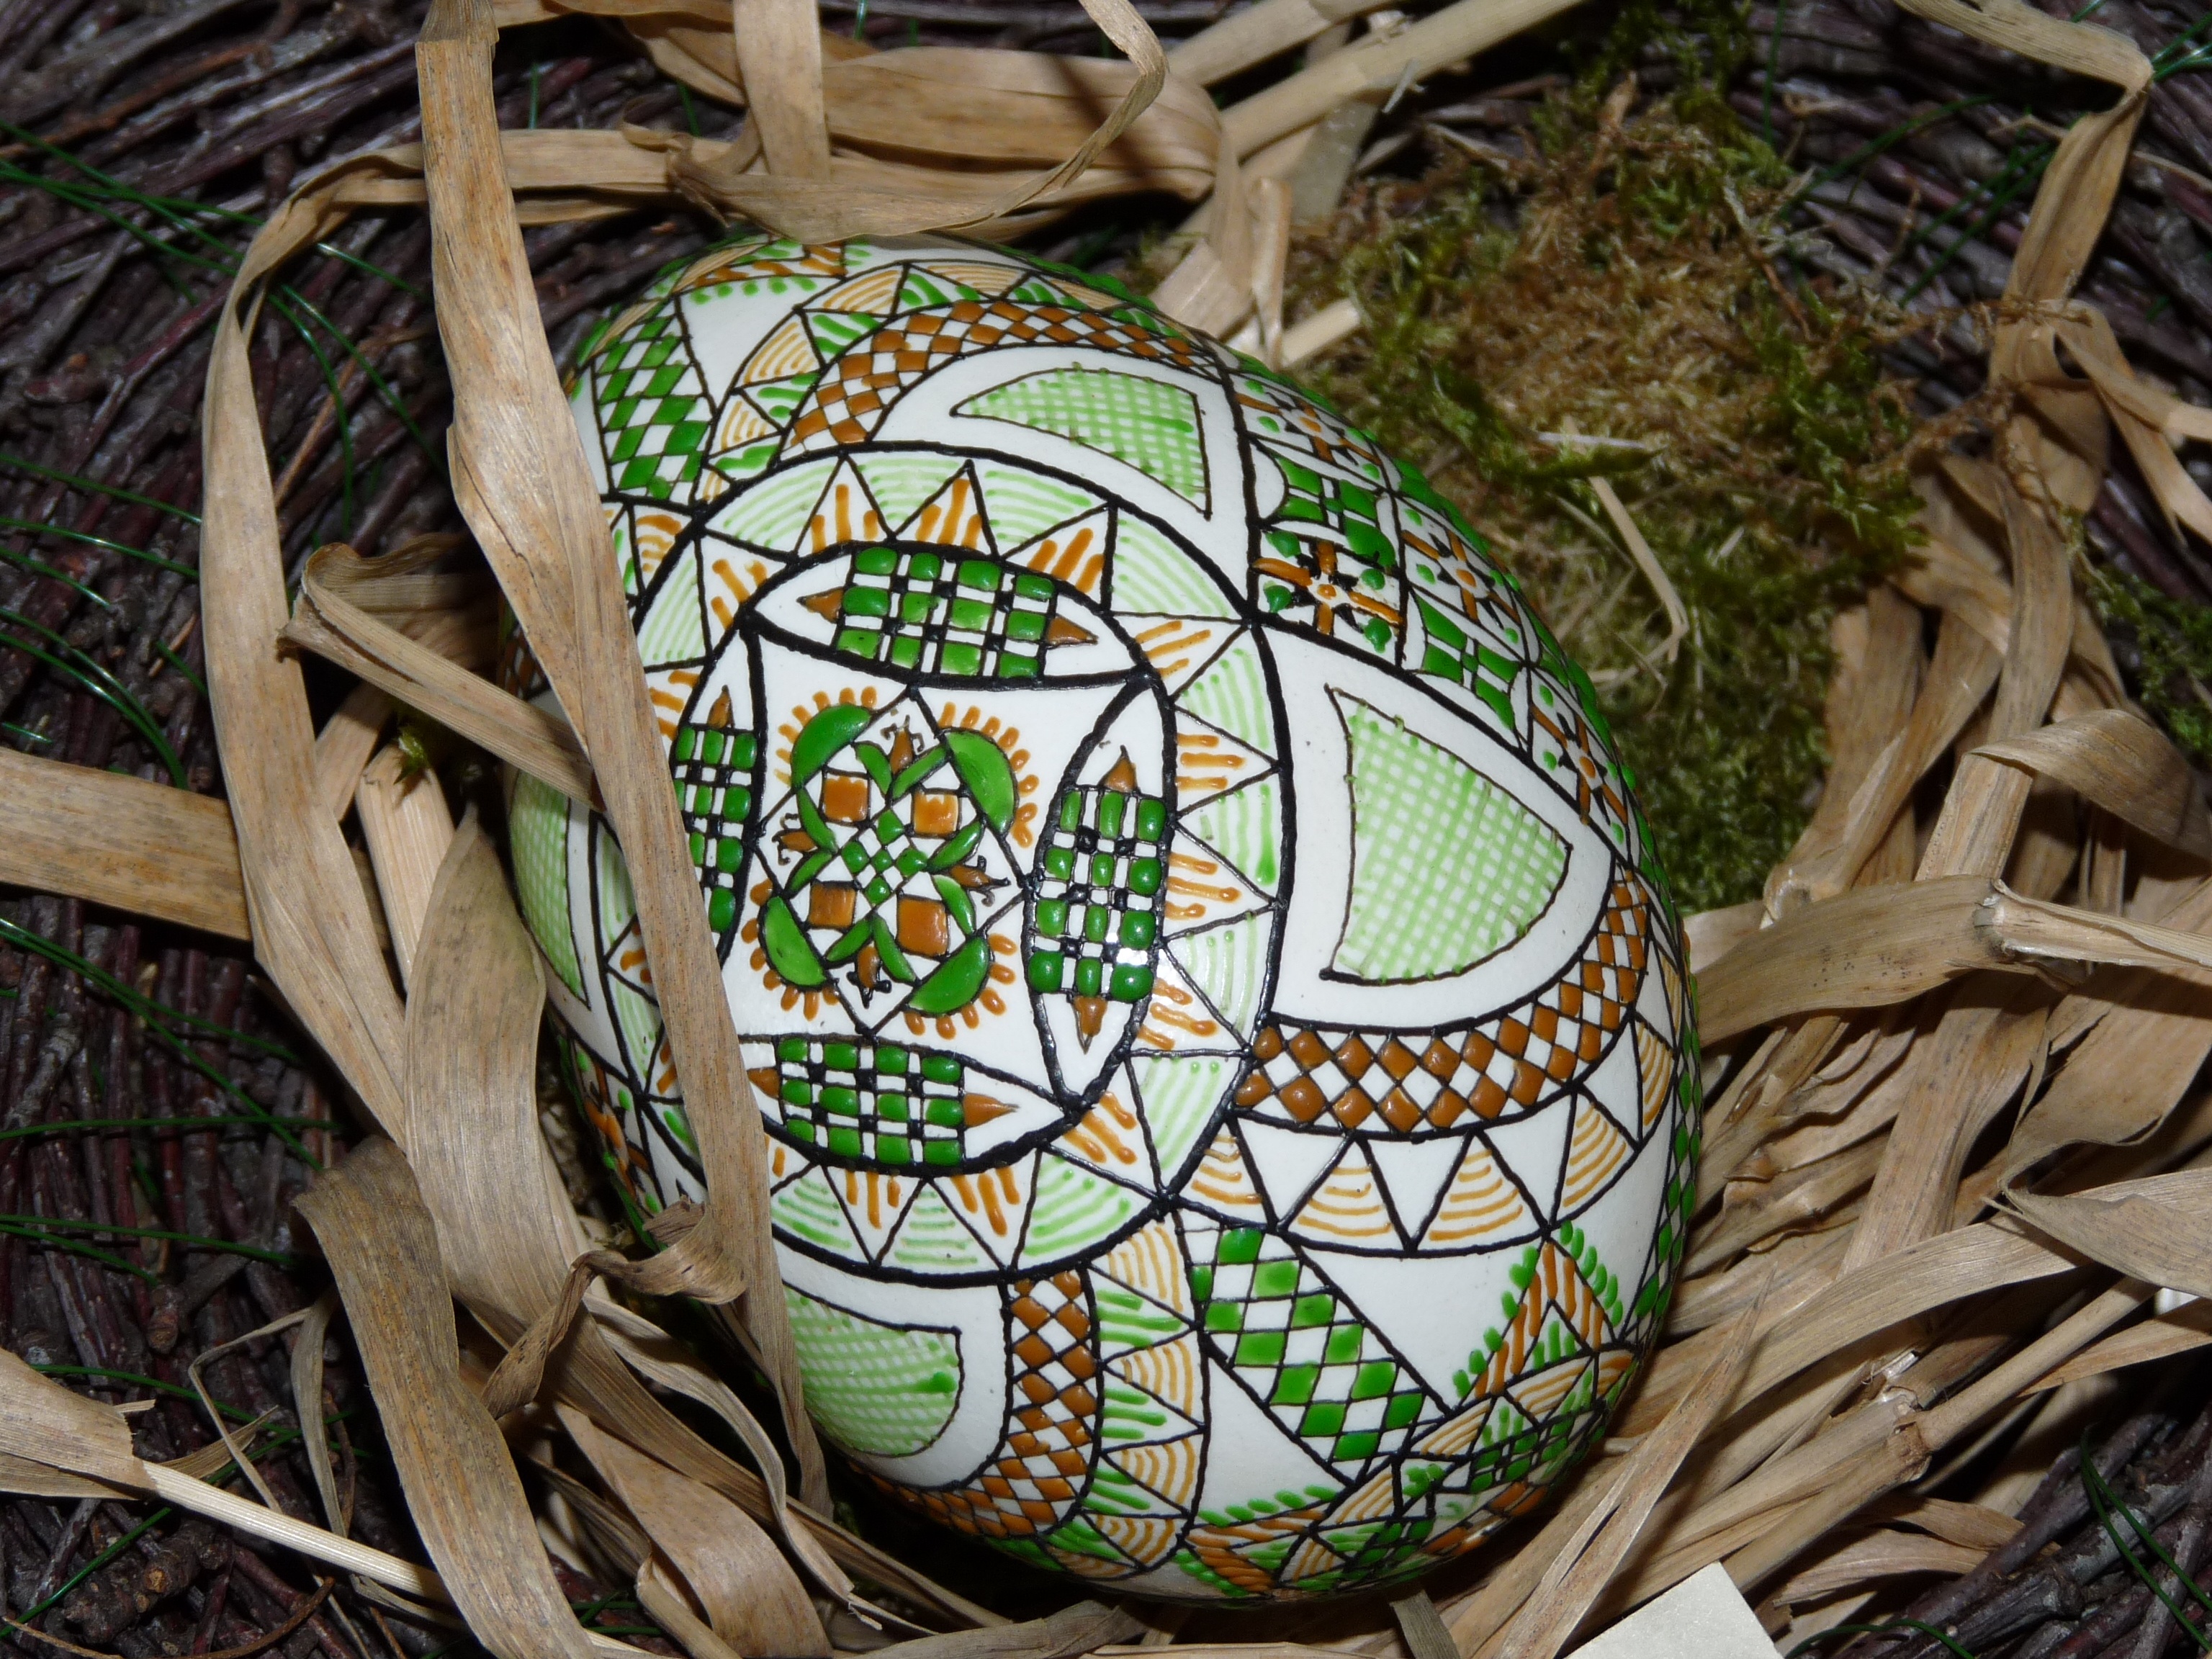
leaf, window, glass, decoration, food, spring, green, colorful, garden, material, egg, painting, gourd, art, easter, carving, easter eggs, easter egg, easter greeting